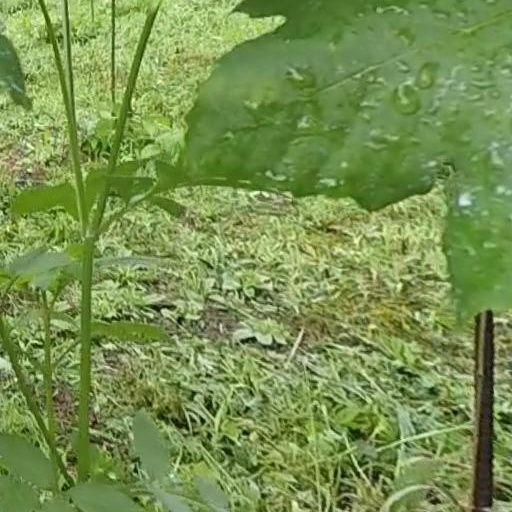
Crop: grape